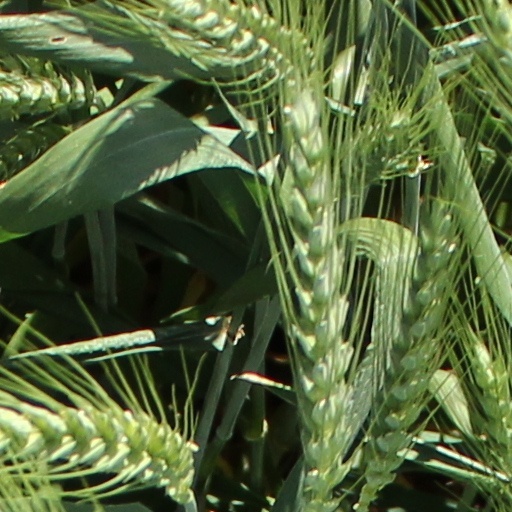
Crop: wheat